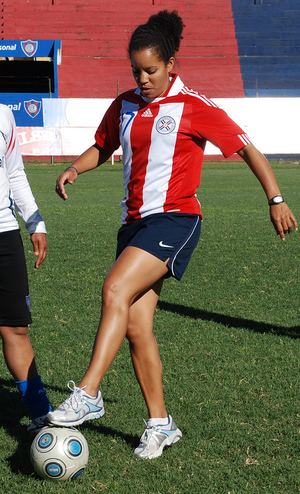
Danielle Slaton, née le 10 juin 1980 à San José, est une joueuse américaine de soccer évoluant au poste de défenseur.